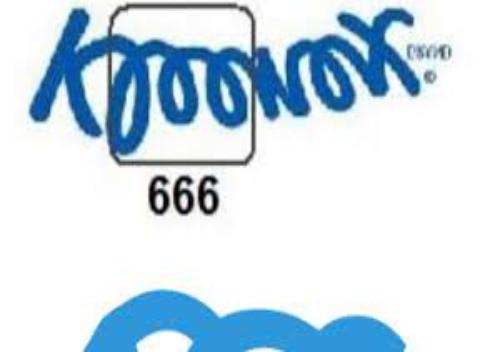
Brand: kleenex
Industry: Necessities